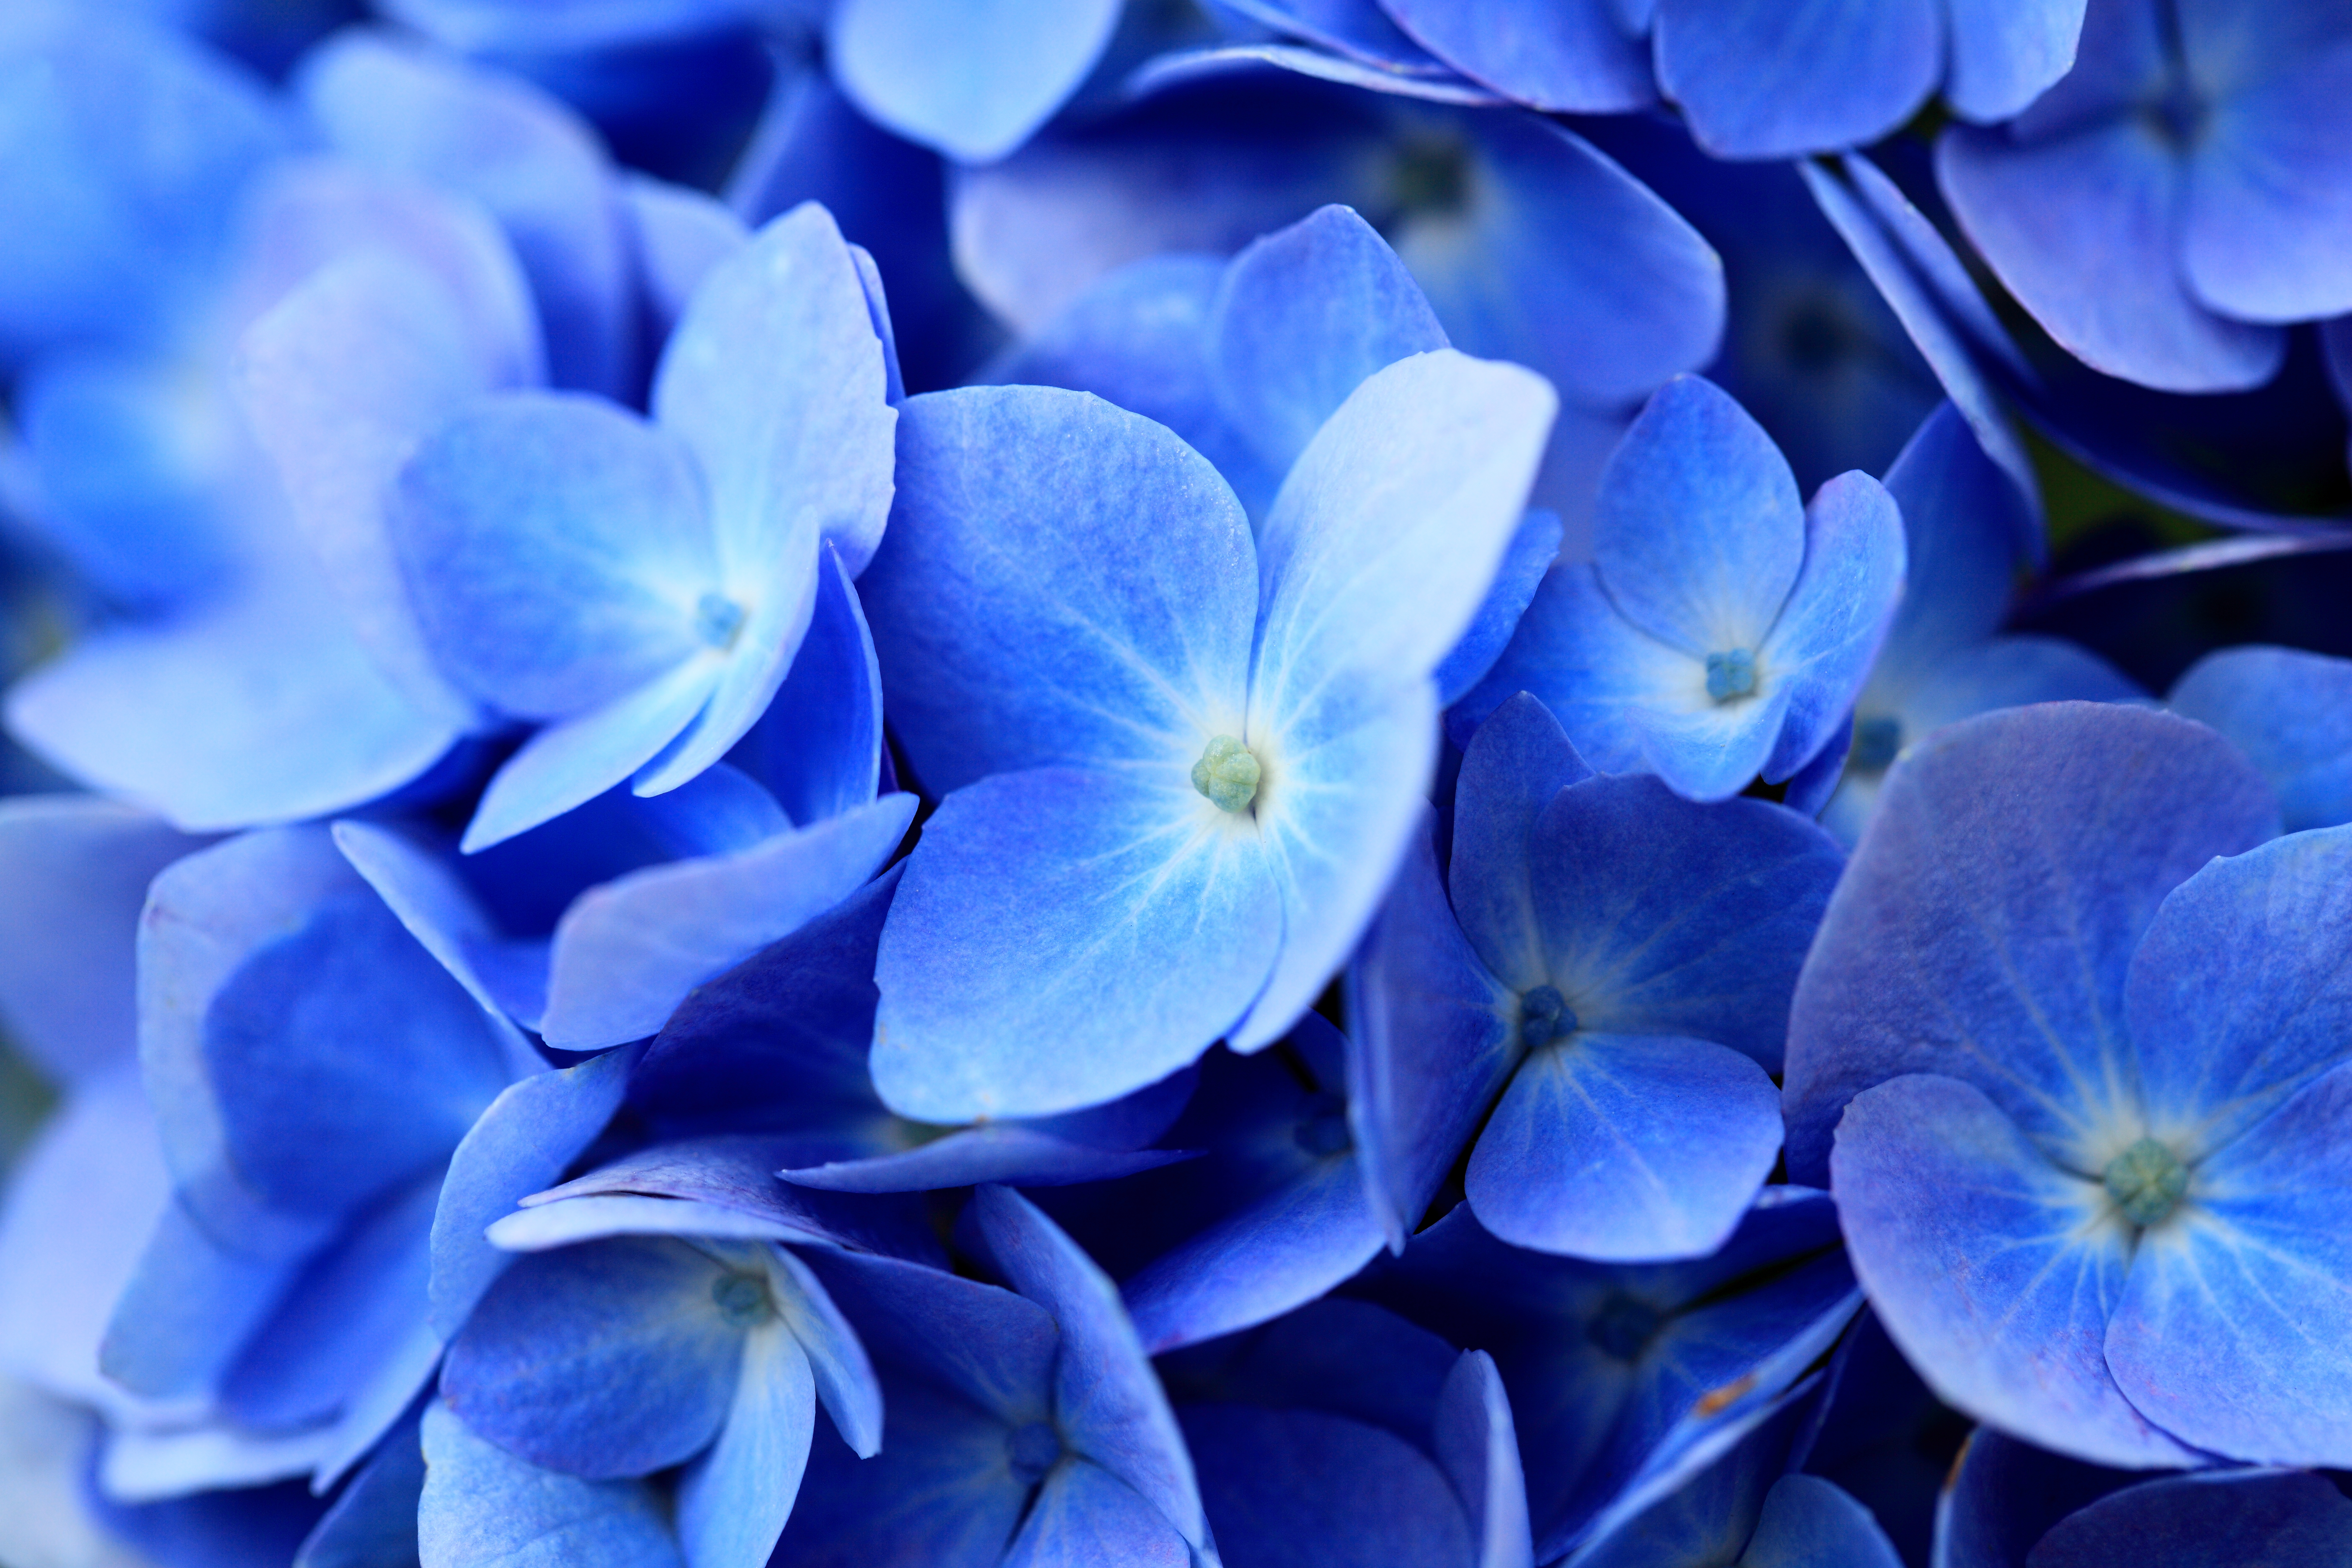
plant, flower, petal, high, blue, flora, hydrangea, 5d, hires, markii, hi, res, resolution, macro photography, flowering plant, hydrangeaceae, cornales, land plant